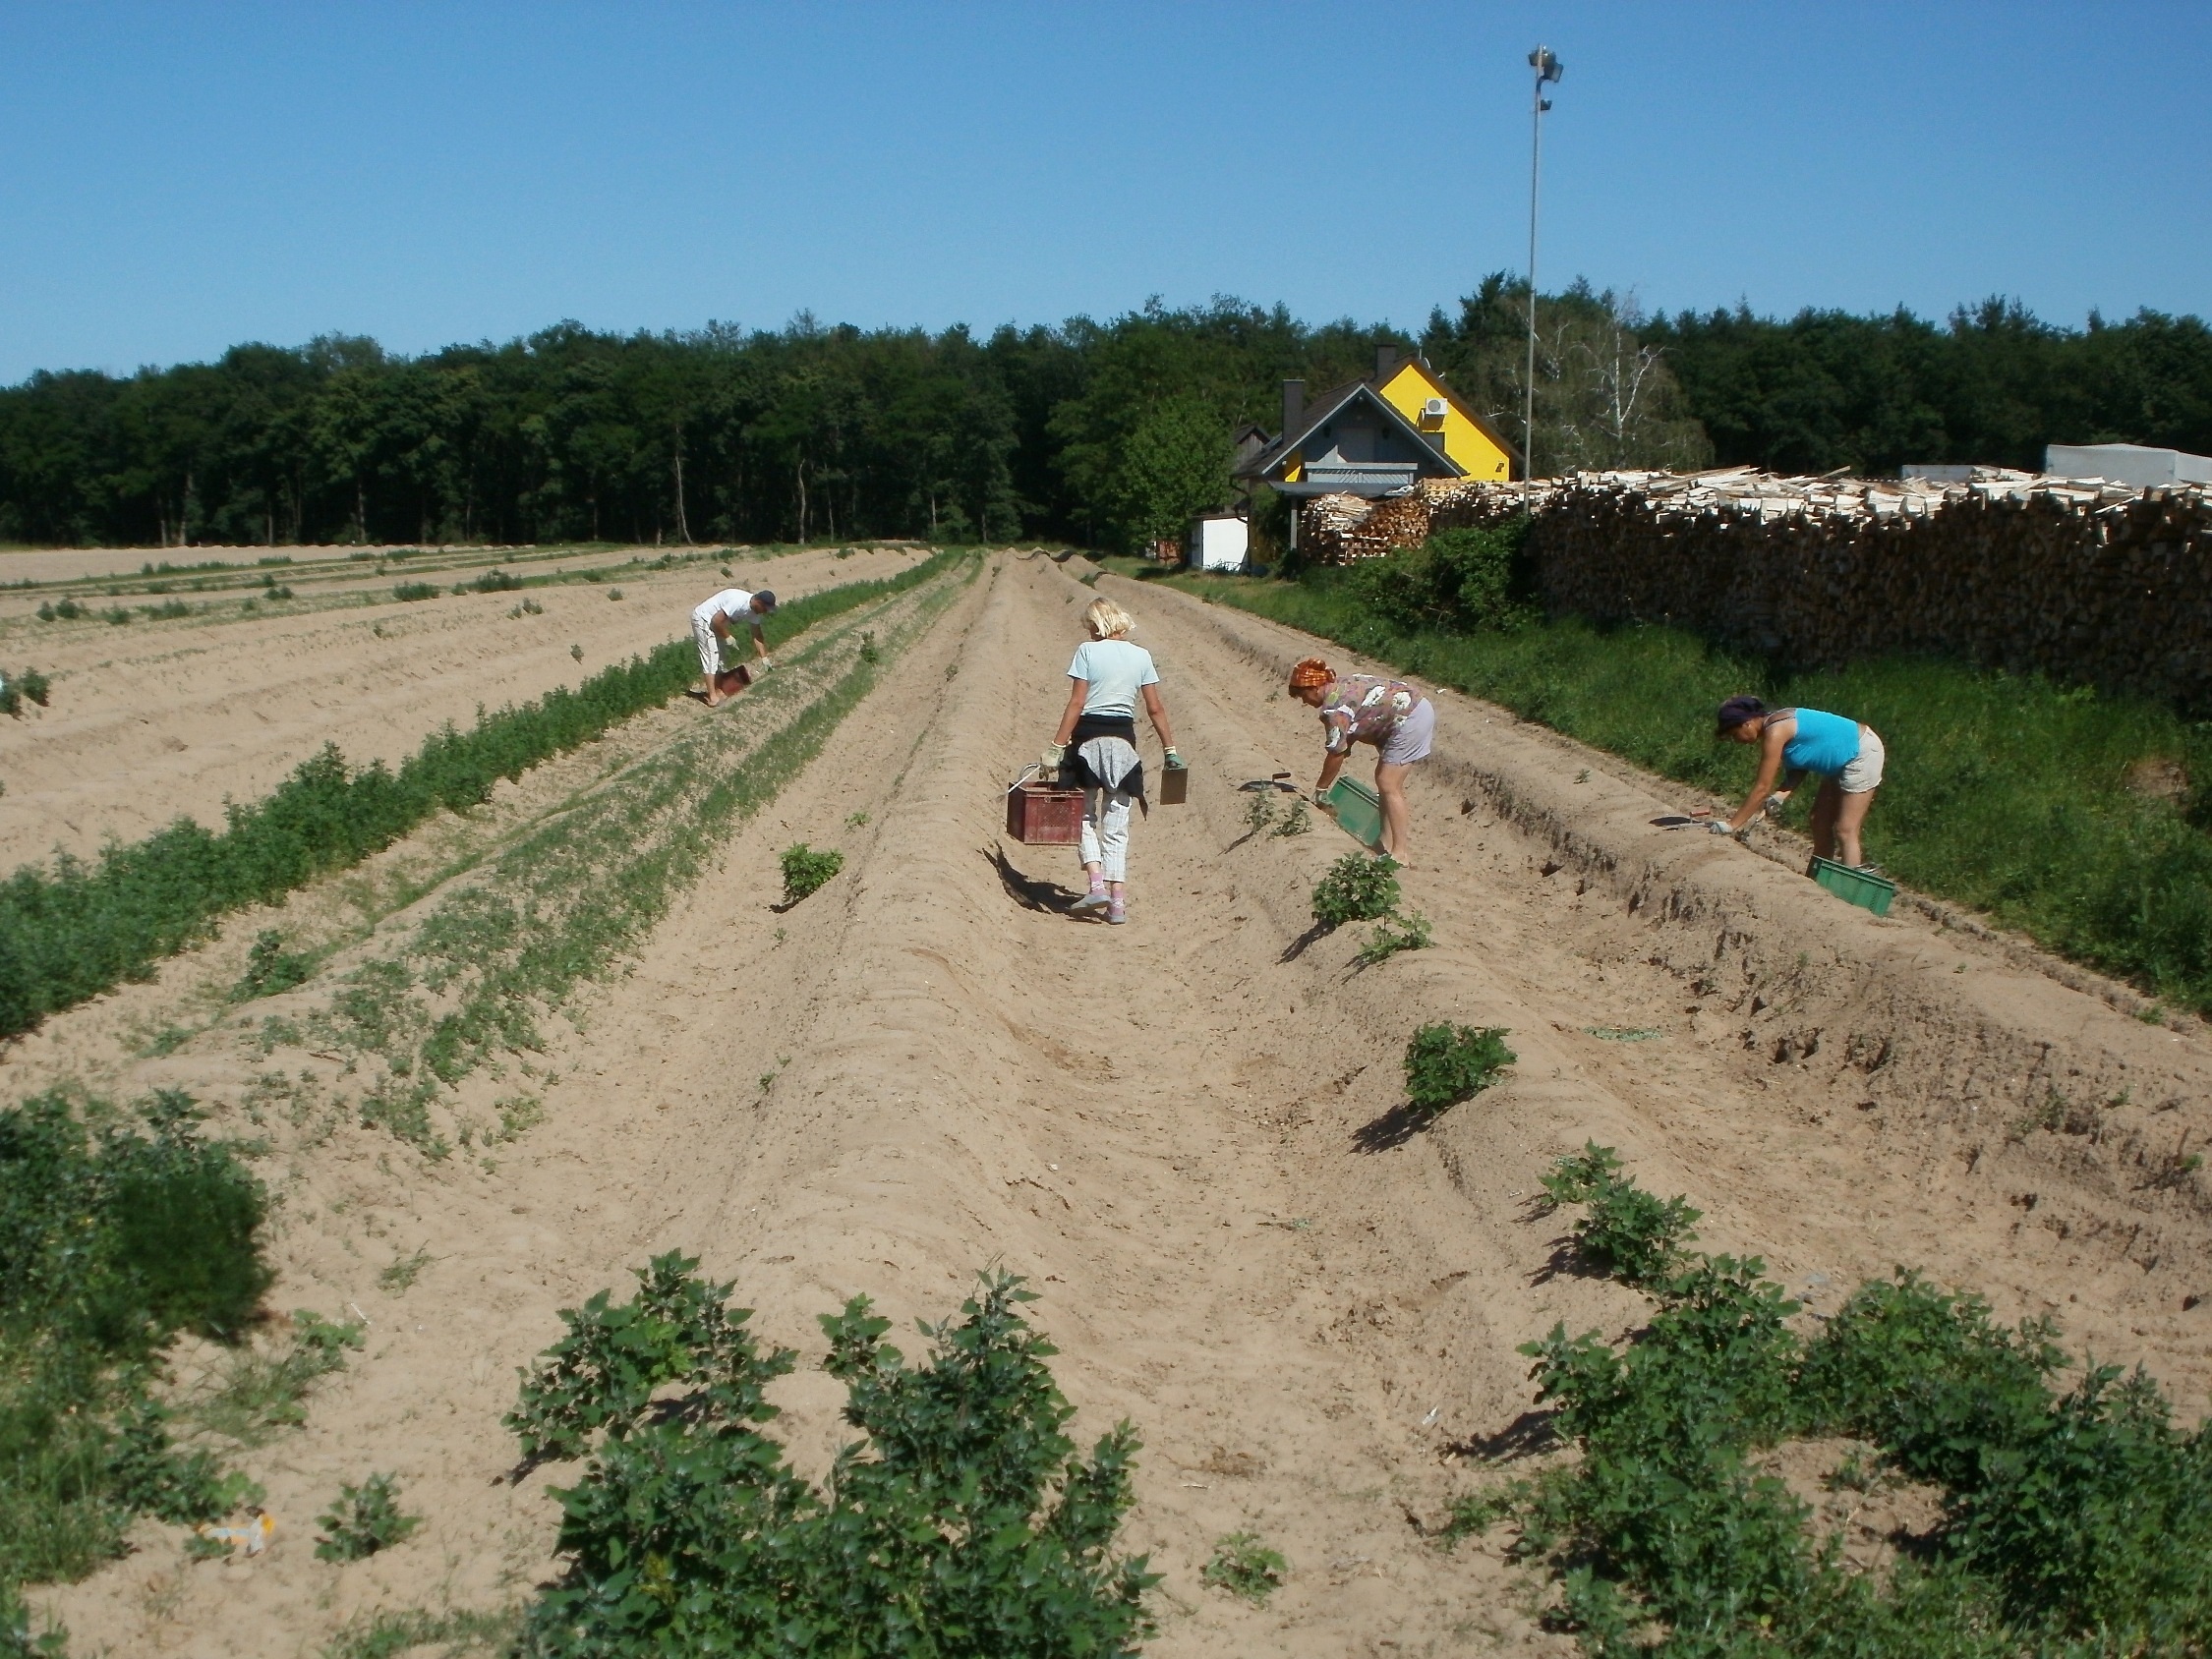
field, farm, dirt road, food, farming, harvest, produce, vegetable, crop, fresh, soil, agriculture, healthy, waterway, levee, asparagus, ecosystem, organic, rural area, schwetzingen